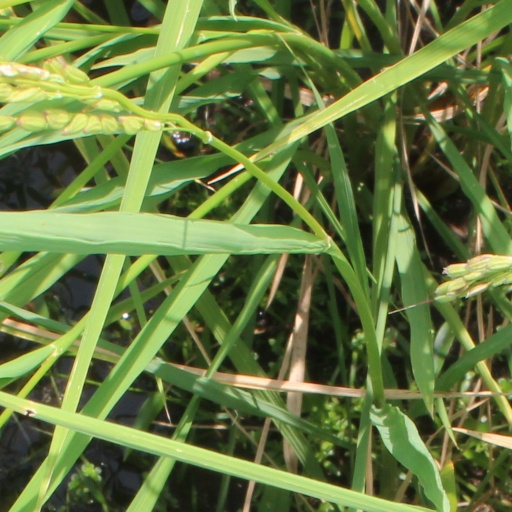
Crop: rice